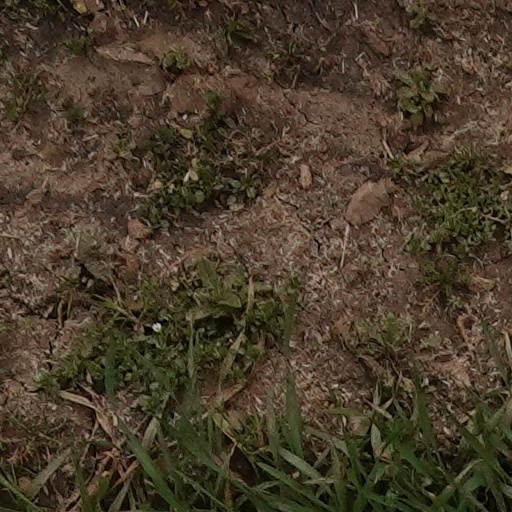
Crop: wheat